Grand Rapids, Michigan

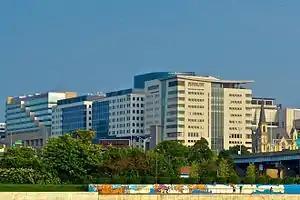

The Reform Judaism congregation of Temple Emanuel was founded in 1857 and the fifth oldest Reform congregation in the United States. The congregation built its first synagogue in 1882 on the corner of Fountain and Ransom Streets. The current location was constructed in 1952.